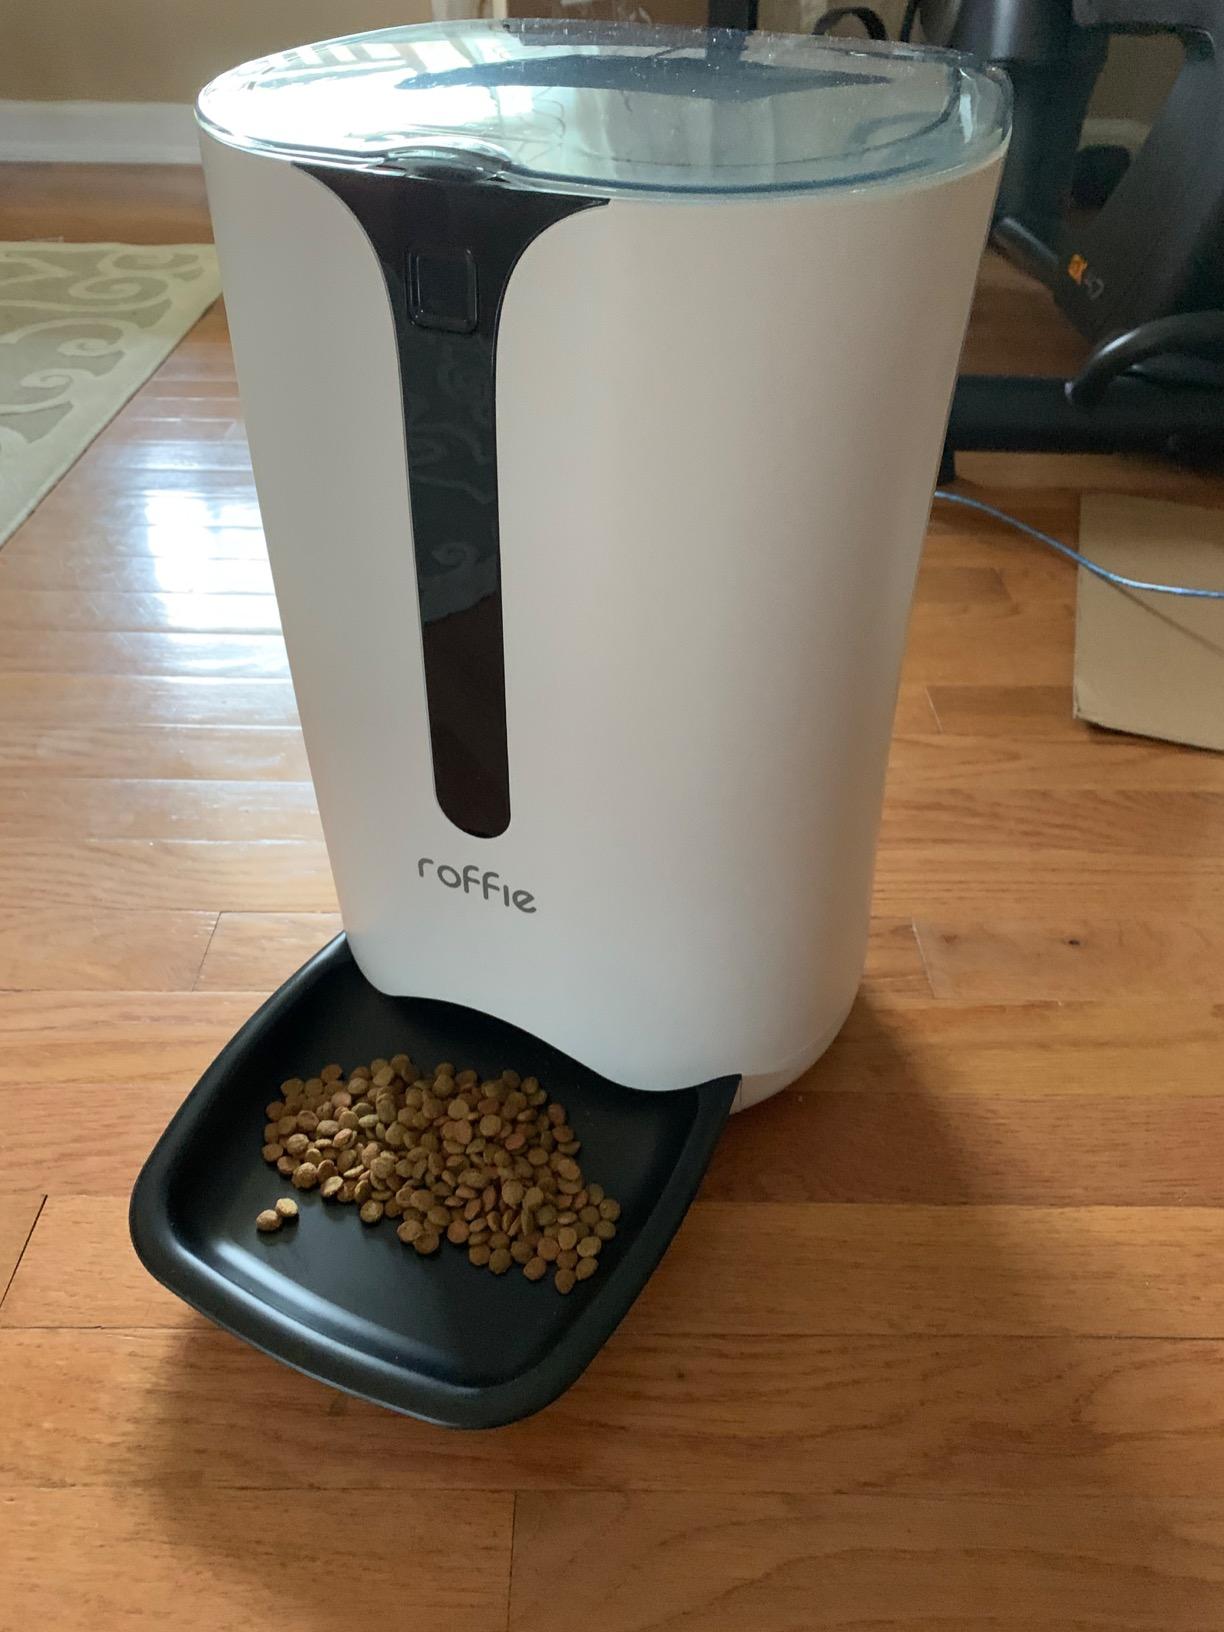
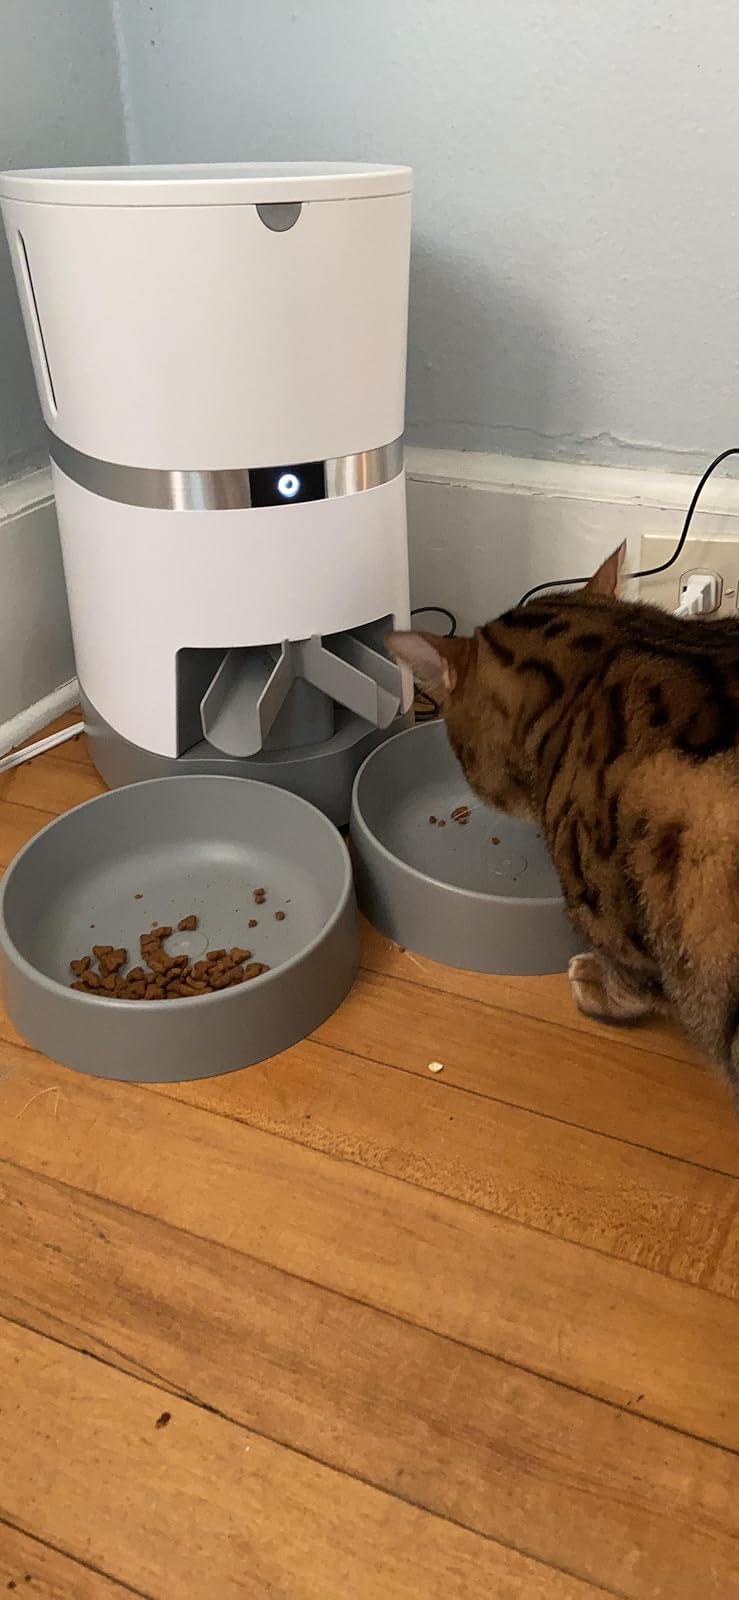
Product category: items_feeder
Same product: no